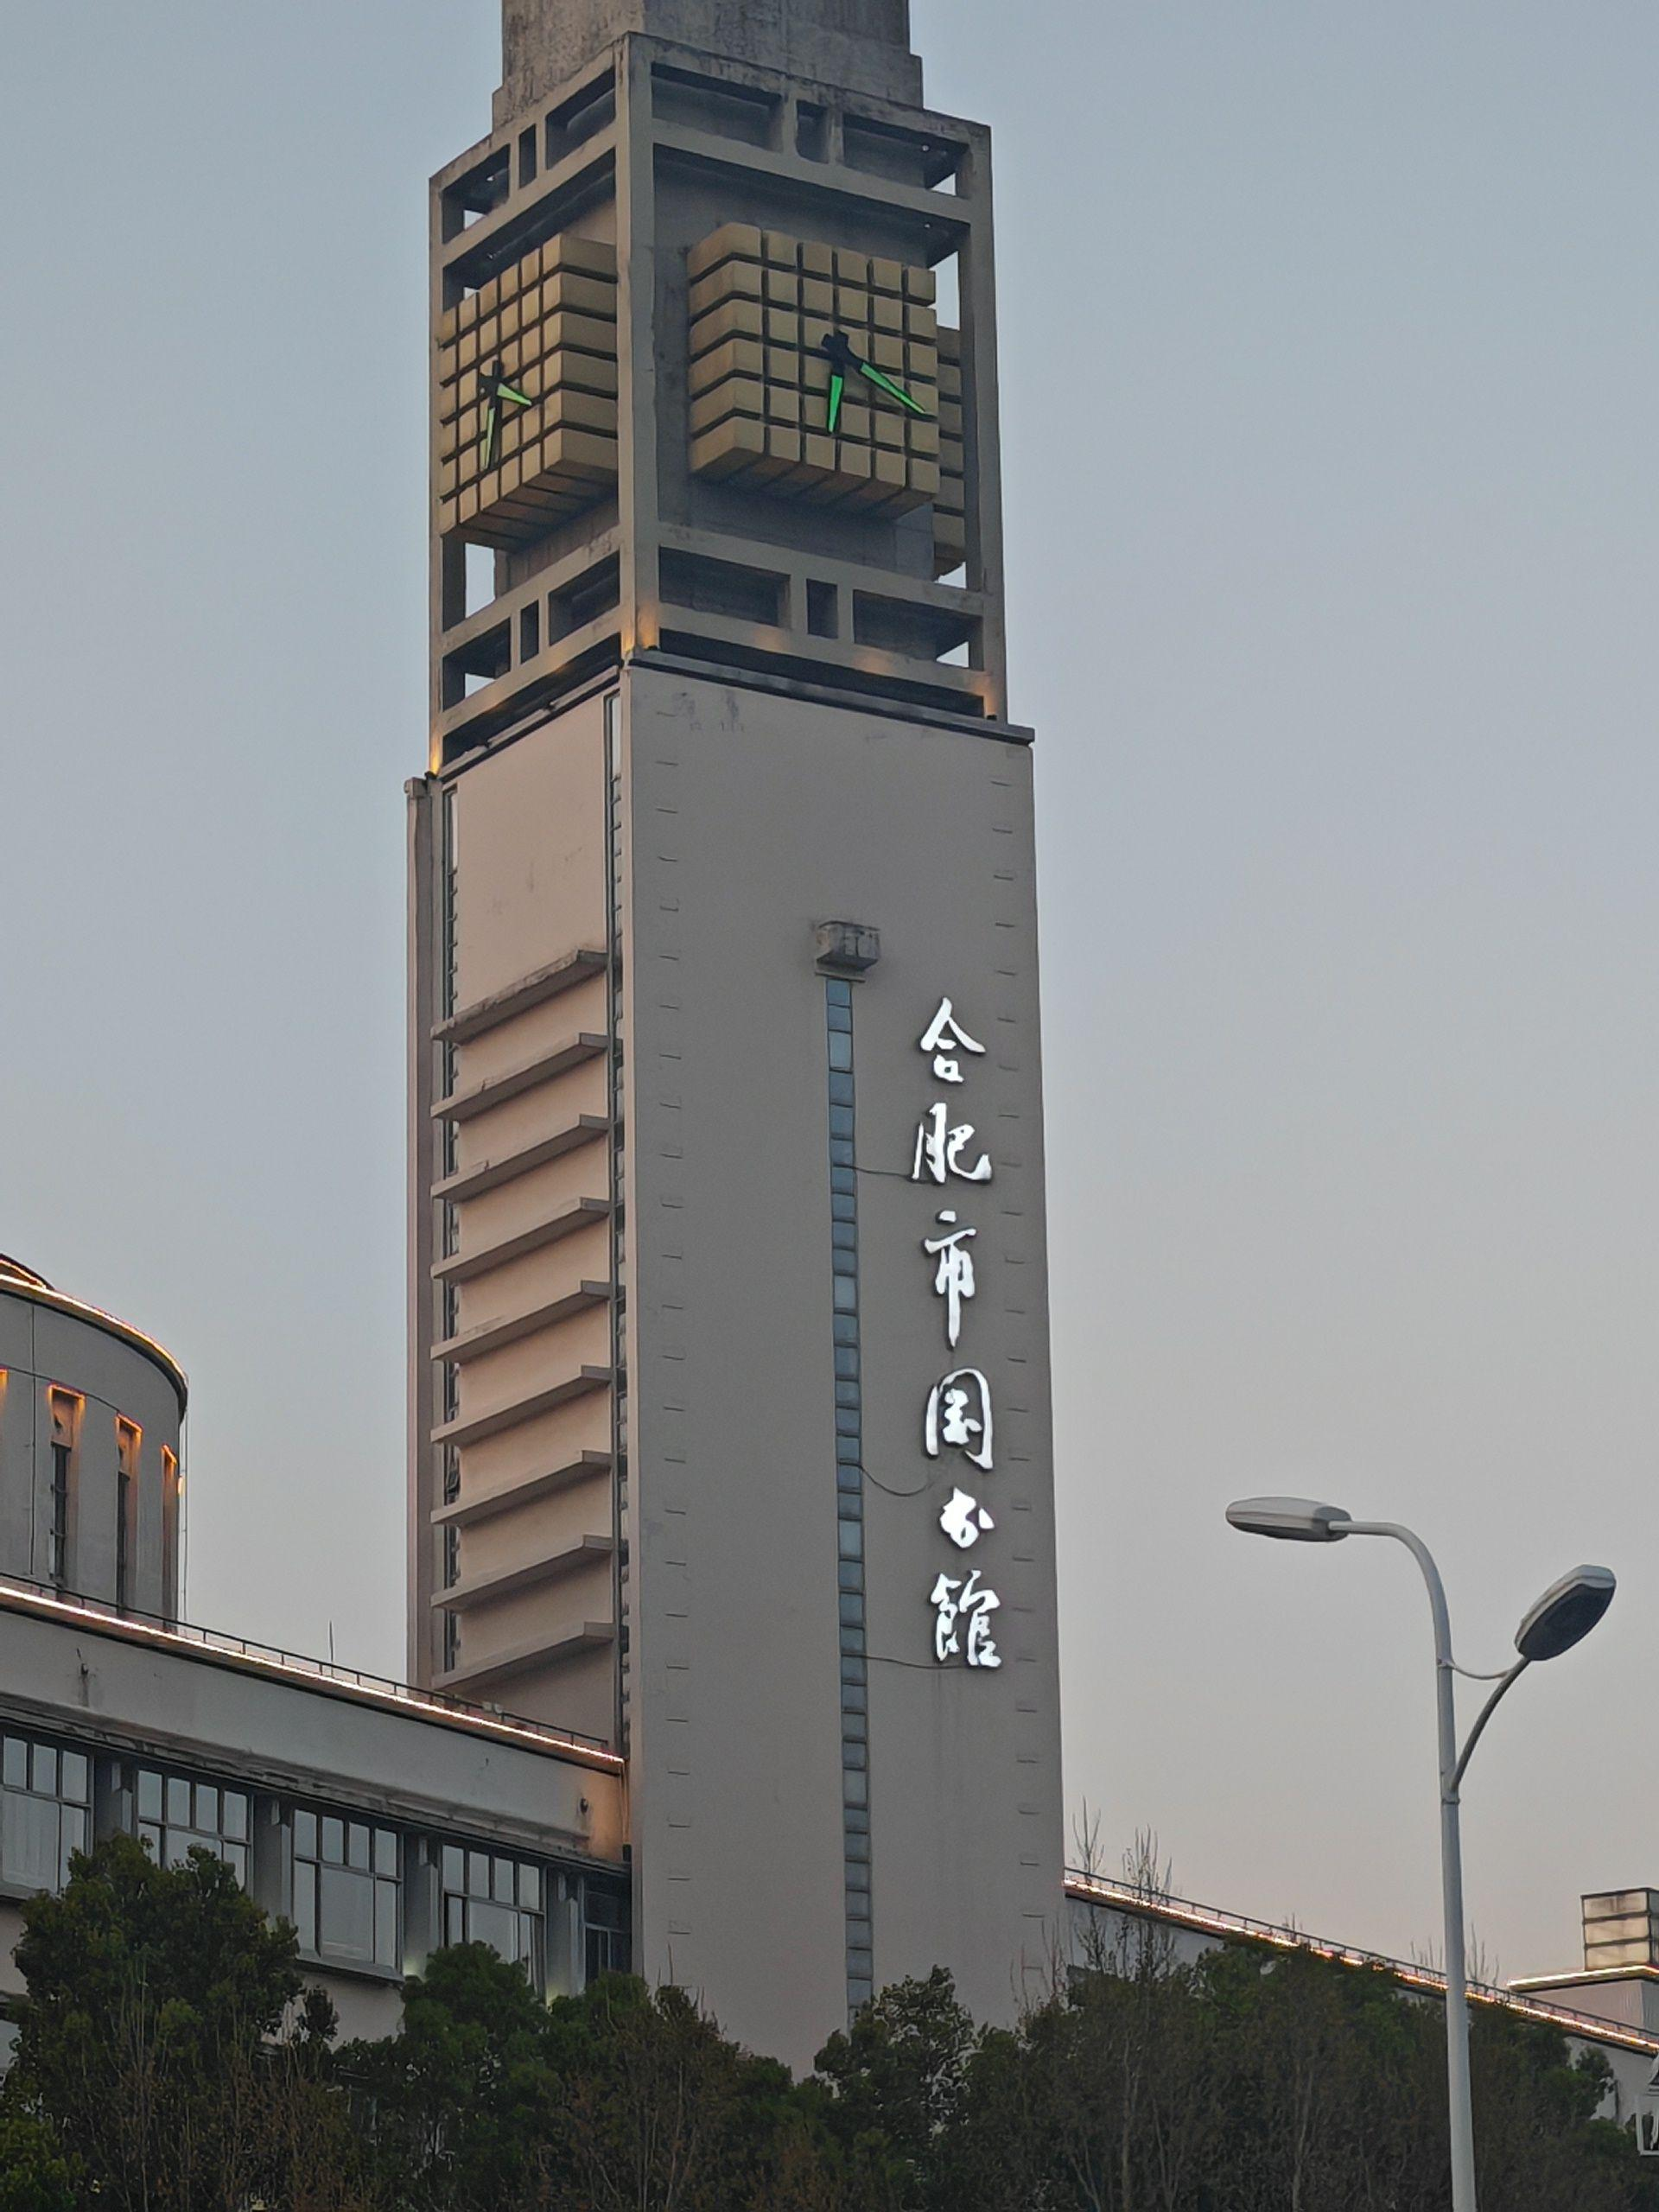
地标名称：合肥市图书馆
所在城市：合肥市·蜀山区